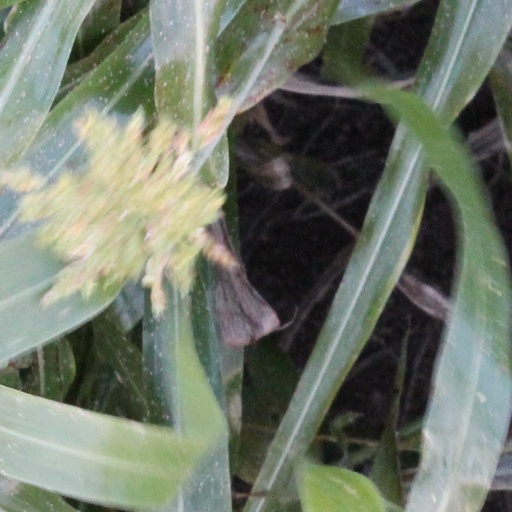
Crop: sorghum